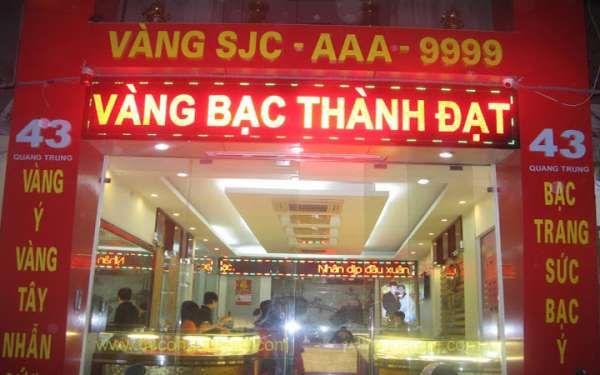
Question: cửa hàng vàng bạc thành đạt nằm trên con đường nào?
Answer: đường quang trung